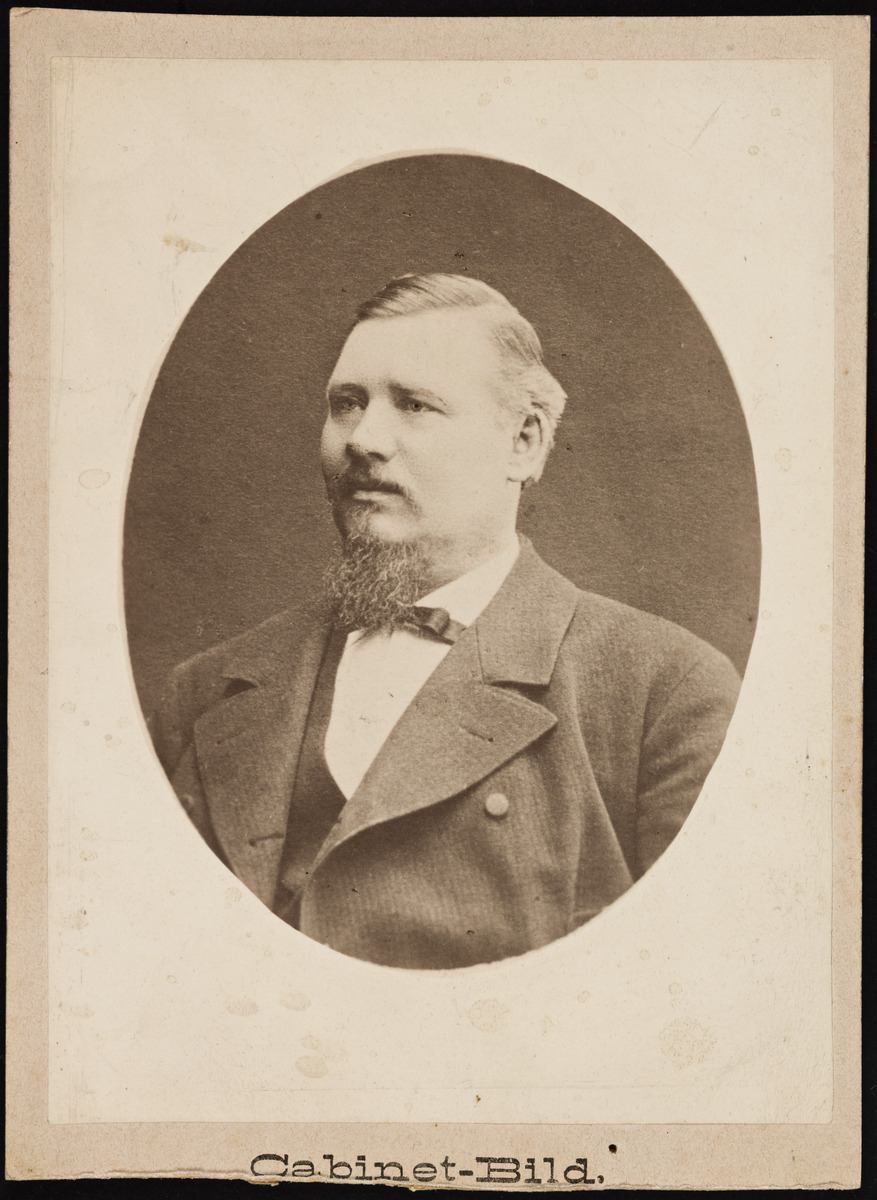
Frans Julius Holmgren (1840-1908), tehtailija sekä ruumisarkkuliikkeen ja hautaustoimiston perustaja
sisällön kuvaus: Frans Julius Holmgren (1840-1908), tehtailija sekä ruumisarkkuliikkeen ja hautaustoimiston perustaja. mustavalkoinen
Kuvaaja: Petersen, J.F., valokuvaaja
Ajankohta: kuvausaika 1890-luku
Aiheet: Holmgren, Frans Julius, miesten puvut, viikset, pukuhistoria